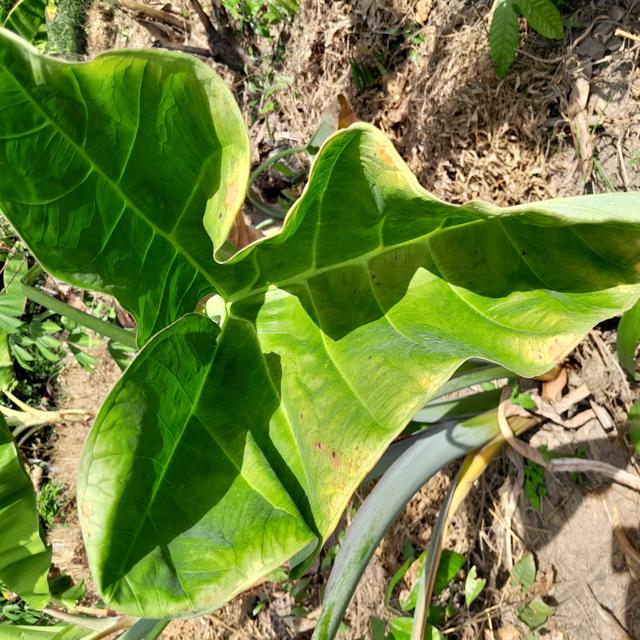
Label: Early_Blight